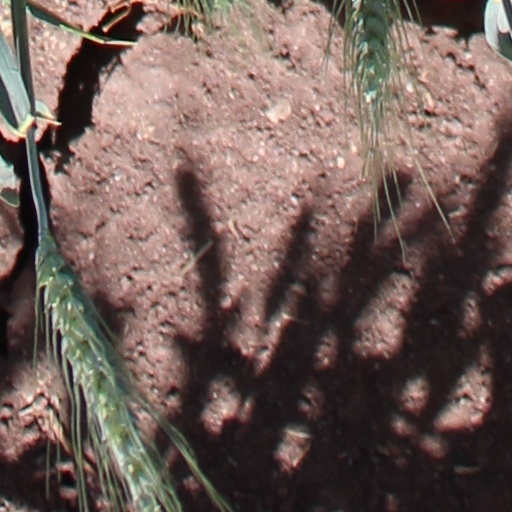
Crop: wheat